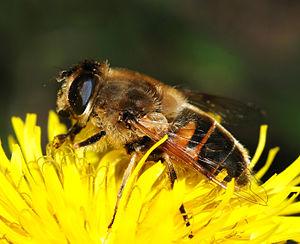
Les Syrphoidea sont une super-famille d'insectes diptères brachycères muscomorphes considérée comme non valide par le Système d'information taxonomique intégré.
Les Syrphidae ou Syrphides, sont une famille de mouches du sous-ordre des Brachycera. La famille se subdivise en 3 sous-familles qui comprennent environ 200 genres et plus de 5 000 espèces décrites. On compte environ 800 espèces dans l'Ouest paléarctique et plus de 500 en France. De manière générale, c'est une famille cosmopolite.